George V. Higgins

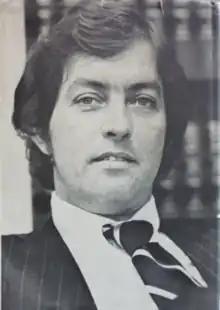

George V. Higgins (November 13, 1939 – November 6, 1999) was an American author, lawyer, newspaper columnist, raconteur and college professor. He authored more than thirty books, including "Bomber's Law," "Trust," and "Kennedy for the Defense," and is best known for his bestselling crime novels, including "The Friends of Eddie Coyle", which established the Boston "noir" genre of gangster tales that spawned several popular films by followers in the late 20th and early 21st centuries.